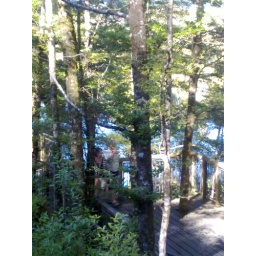
6th day, a pleasant walk through the beach forest was enjoyed by all.